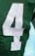
Number: 4